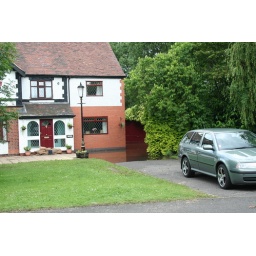
The water makes a mirror in front of the end of the house.